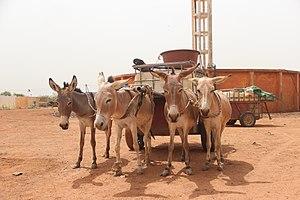
Charrette tirée par des ânes à Younoufere (département de Ranérou-Ferlo, Sénégal). This is an image with the theme ""Africa on the Move or Transport"" from: Senegal"